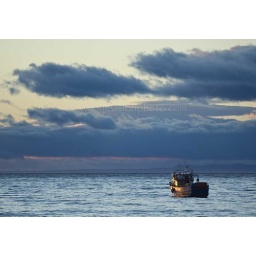
Sunrise bathes a boat in golden light in the Magellan Strait, Chile